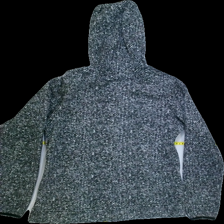
View: back
Type: Jacker
Category: Ladies
Brand: Not Applicable
Colors: White, Grey
Material: 100%polyester
Pattern: Geometric print
Cut: Regular
Size: M
Season: All
Trend: No trend
Stains: Yes
Price range: 50-100
Recommended usage: Export